Pebble Beach, California

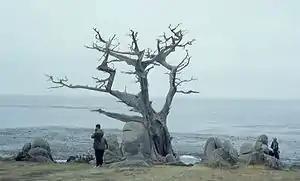
Famous "Witch Tree" landmark at Pescadero Point, Pebble Beach, September 1962. The tree was blown down by a storm on January 14, 1964.

In 1999 the Pebble Beach Company was acquired from Lone Cypress by an investor group led by Clint Eastwood, Arnold Palmer, and Peter Ueberroth. In 2000, the company initiated Measure A, a controversial development proposal. Eastwood appeared in a legal and advertising campaign urging voters to pass MeasureA. In 2006, the plan went before the California Coastal Commission for approval. On June 14, 2007, the plan was submitted again. Commissioner Sara Wan called it "wholesale destruction of the environment", and Measure A was denied in an 8to4 vote.